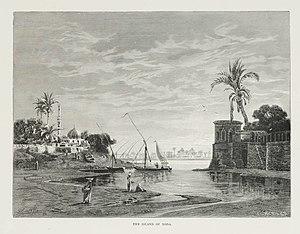
L'île de Roda est une île d'Égypte située sur le Nil, dans la ville du Caire. Fortement urbanisée, elle forme un quartier résidentiel aisé.